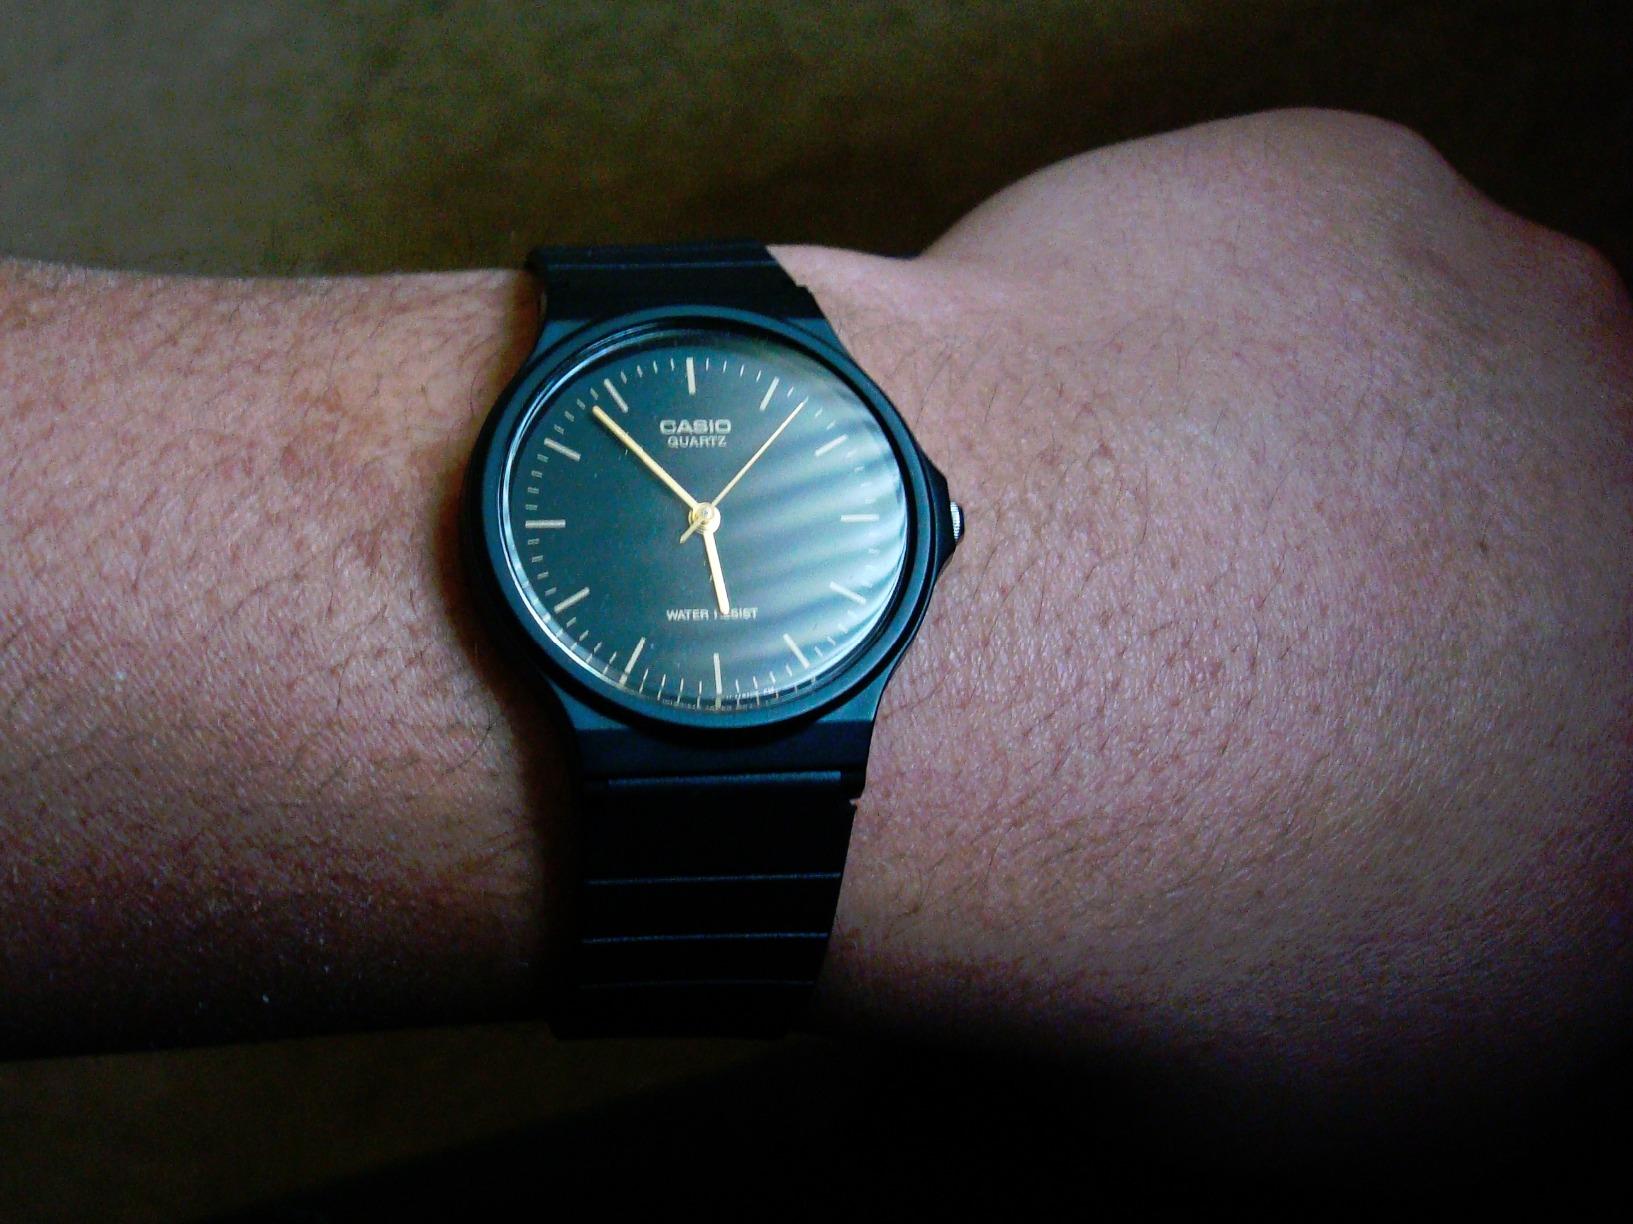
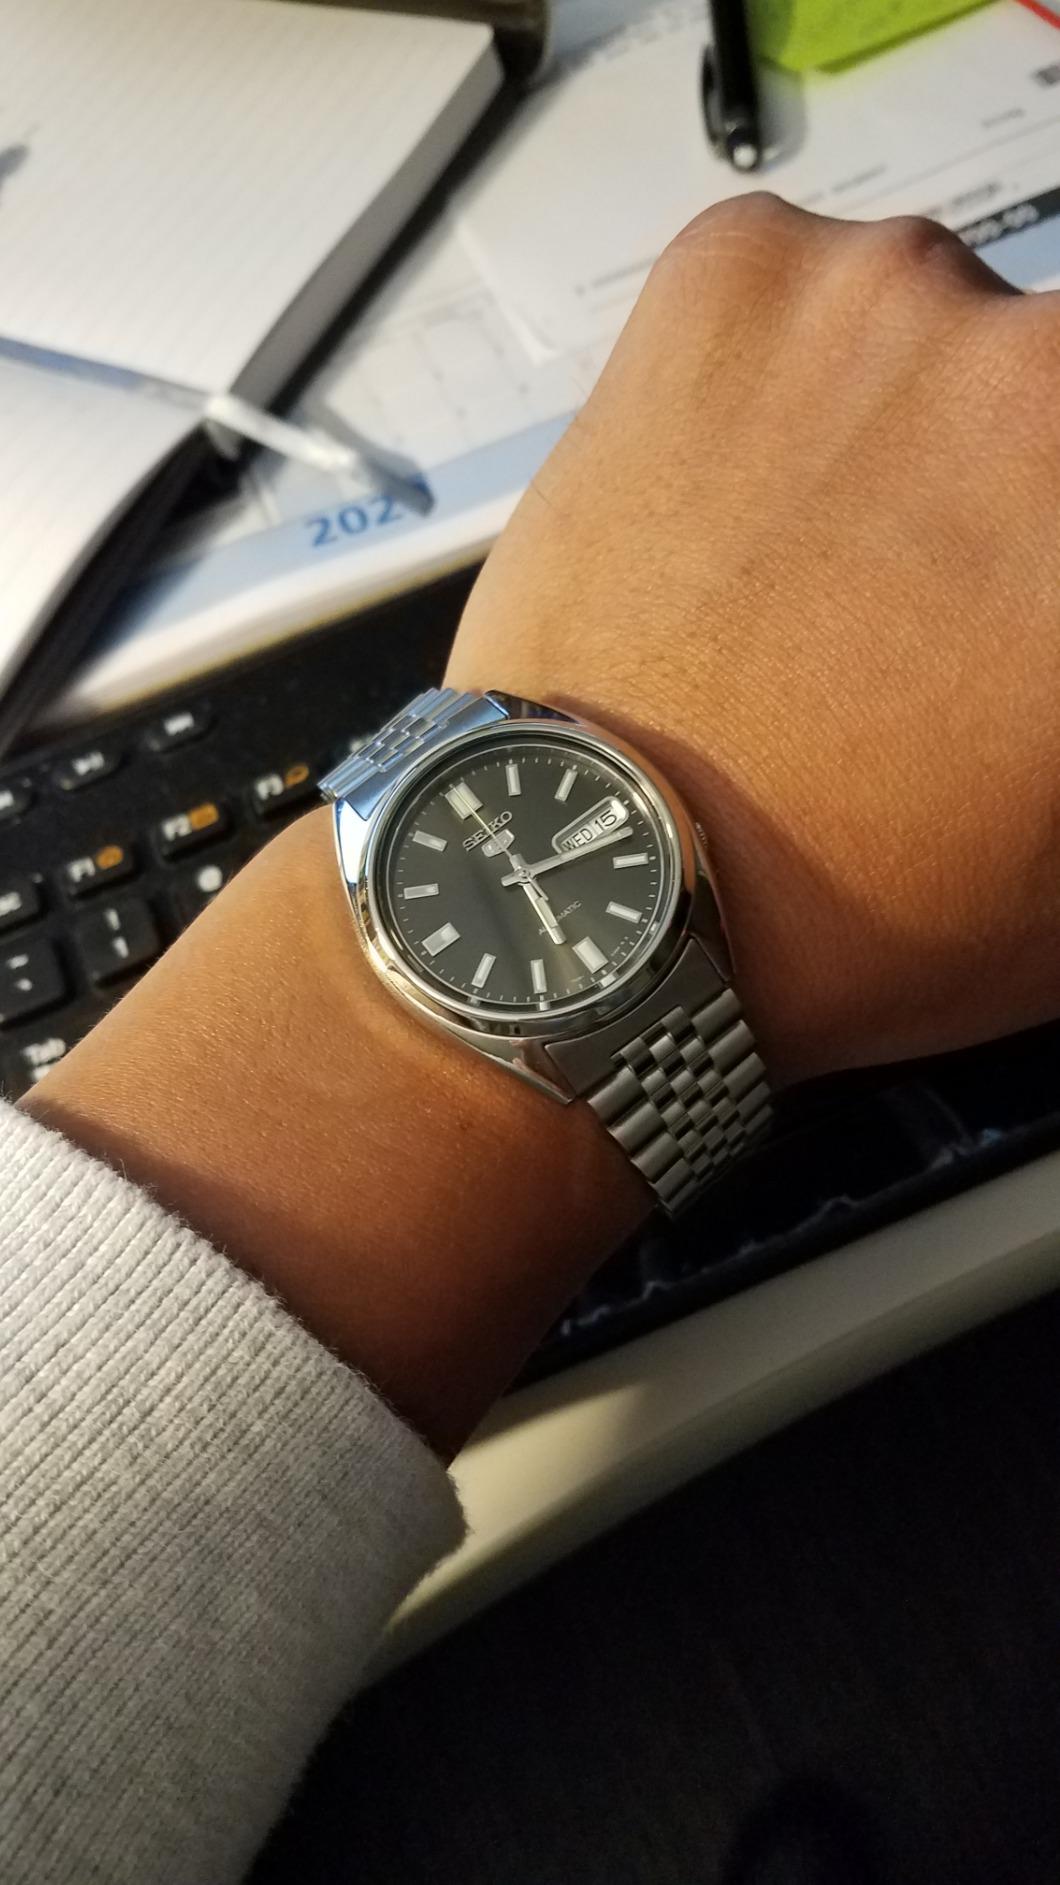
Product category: accessories_watch
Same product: no